Calexico, California

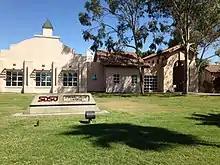
San Diego State's Imperial Valley Campus, located in Calexico

According to the United States Census Bureau, at the 2020 census, the city had a total area of , all land.